Kazimierz Abramowicz

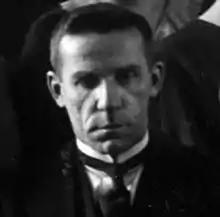
Kazimierz Abramowicz

Kazimierz Abramowicz (1889–1936) was a Polish mathematician and professor at the University of Poznan.